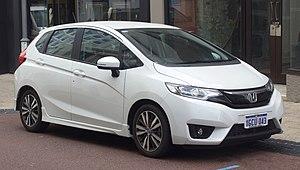
La Honda Jazz est une automobile du constructeur japonais Honda dont la première version est commercialisée en 2001. Elle est appelée « Fit » sur le marché américain, ainsi qu'au Japon, où elle n'a été lancée qu'un an plus tard.